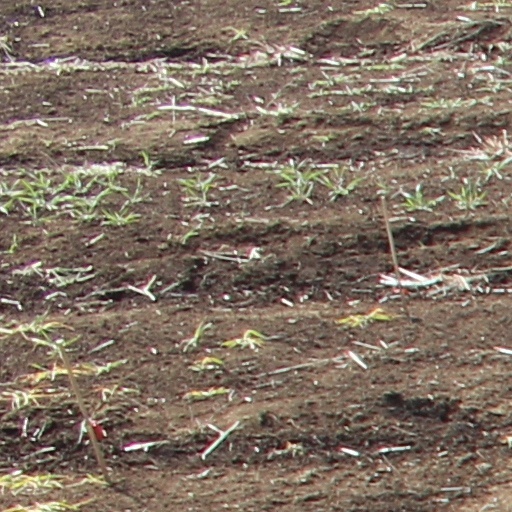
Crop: wheat